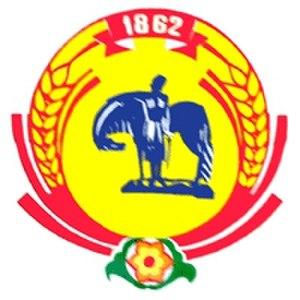
Guiaguinskaïa est une stanitsa de Russie méridionale qui est le chef-lieu administratif du raïon de Guiaguinskaïa et la localité la plus peuplée de ce district de république d'Adyguée. Elle comptait 13 872 habitants en 2018.